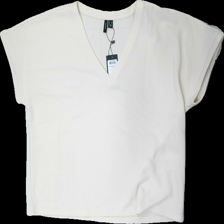
View: front
Type: Top
Category: Ladies
Brand: Not in the list
Brand text on label: Vero Moda
Colors: Beige
Material: 100% polyester
Cut: Regular, V-collar
Size: XL
Season: All
Price range: 100-150
Recommended usage: Reuse
Comment: Tag still remaining